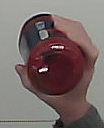
Product: barilla_pomodoro